Angelique Kerber

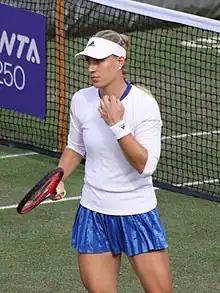
Kerber at the 2021 Bad Homburg Open, where she won her first title since Wimbledon in 2018

Kerber's resurgence in 2021, however, did come, on the grass. After an early exit to Victoria Azarenka in Berlin, she won the title at the inaugural Bad Homburg Open, having need to come back from a set down in each of her quarterfinal and semifinal matches, against Amanda Anisimova and Petra Kvitová, respectively, to make her third final in a row on grass, and her first since Eastbourne two years ago. She defeated Siniaková in the final for her third title on grass, her first since Wimbledon in 2018 and the 13th of her career.